Shannon Callows

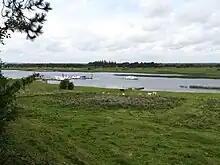
Callows at Clonmacnoise

The Shannon Callows are areas of flat land along the shores of the River Shannon. These areas lie between Athlone in County Westmeath, where the river flows out of Lough Ree, and Portumna in County Galway, where it enters Lough Derg, in central Ireland. The shallow grade of the river here results in occasional flooding of the callows.